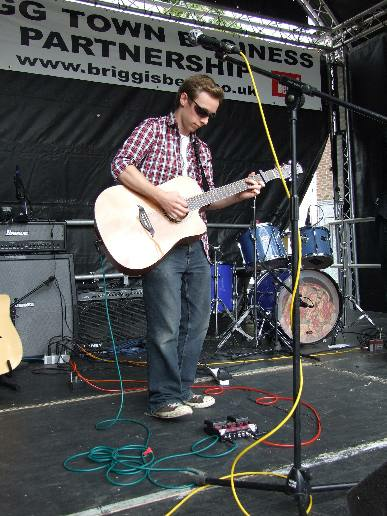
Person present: Yes